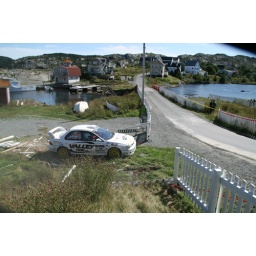
WRX heads through fence downed by safety car in Brigus.